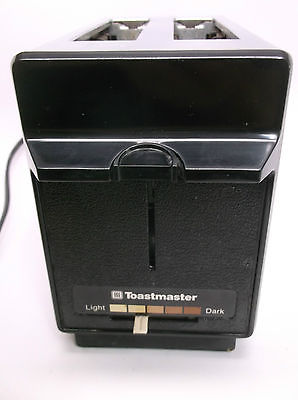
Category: toaster